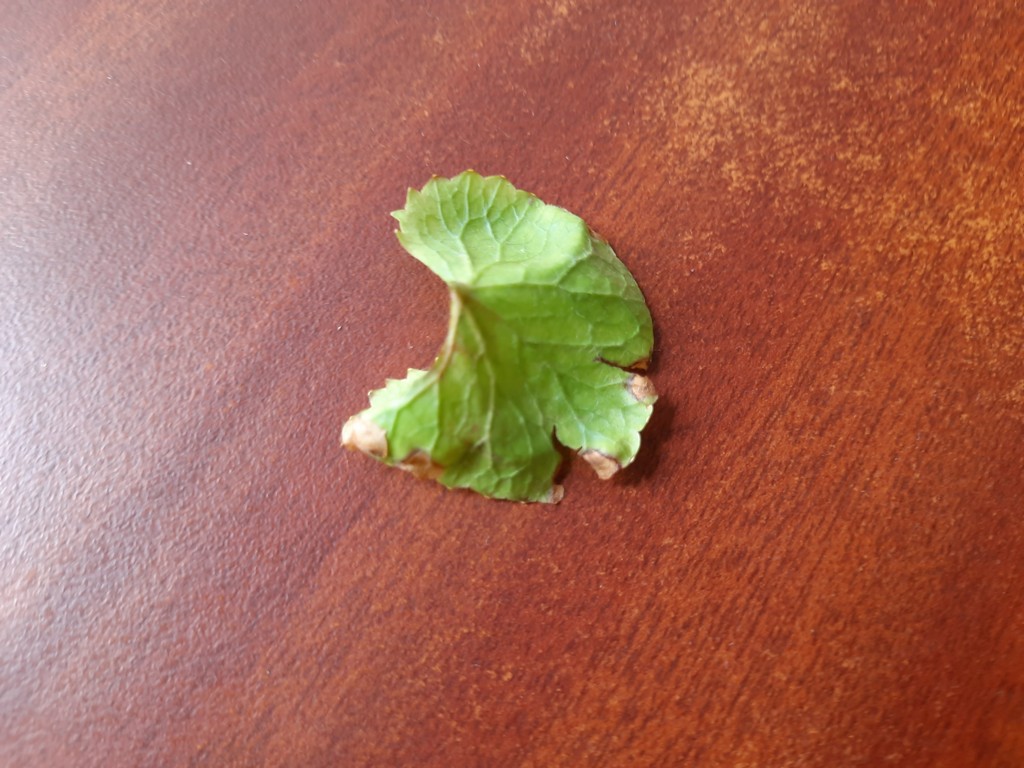
Label: Unhealthy